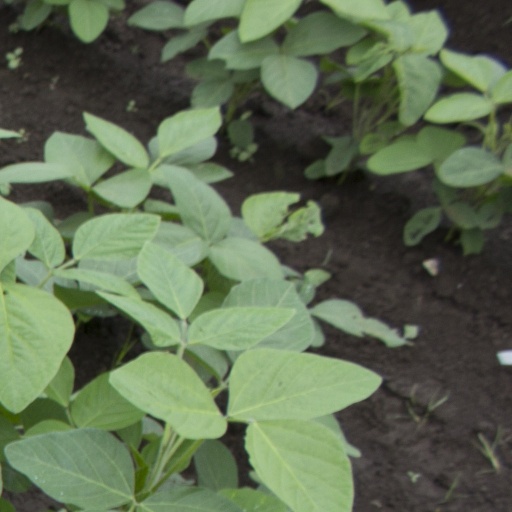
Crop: soybean